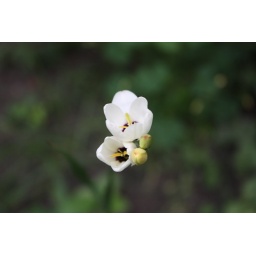
by garage little white flowers august 8